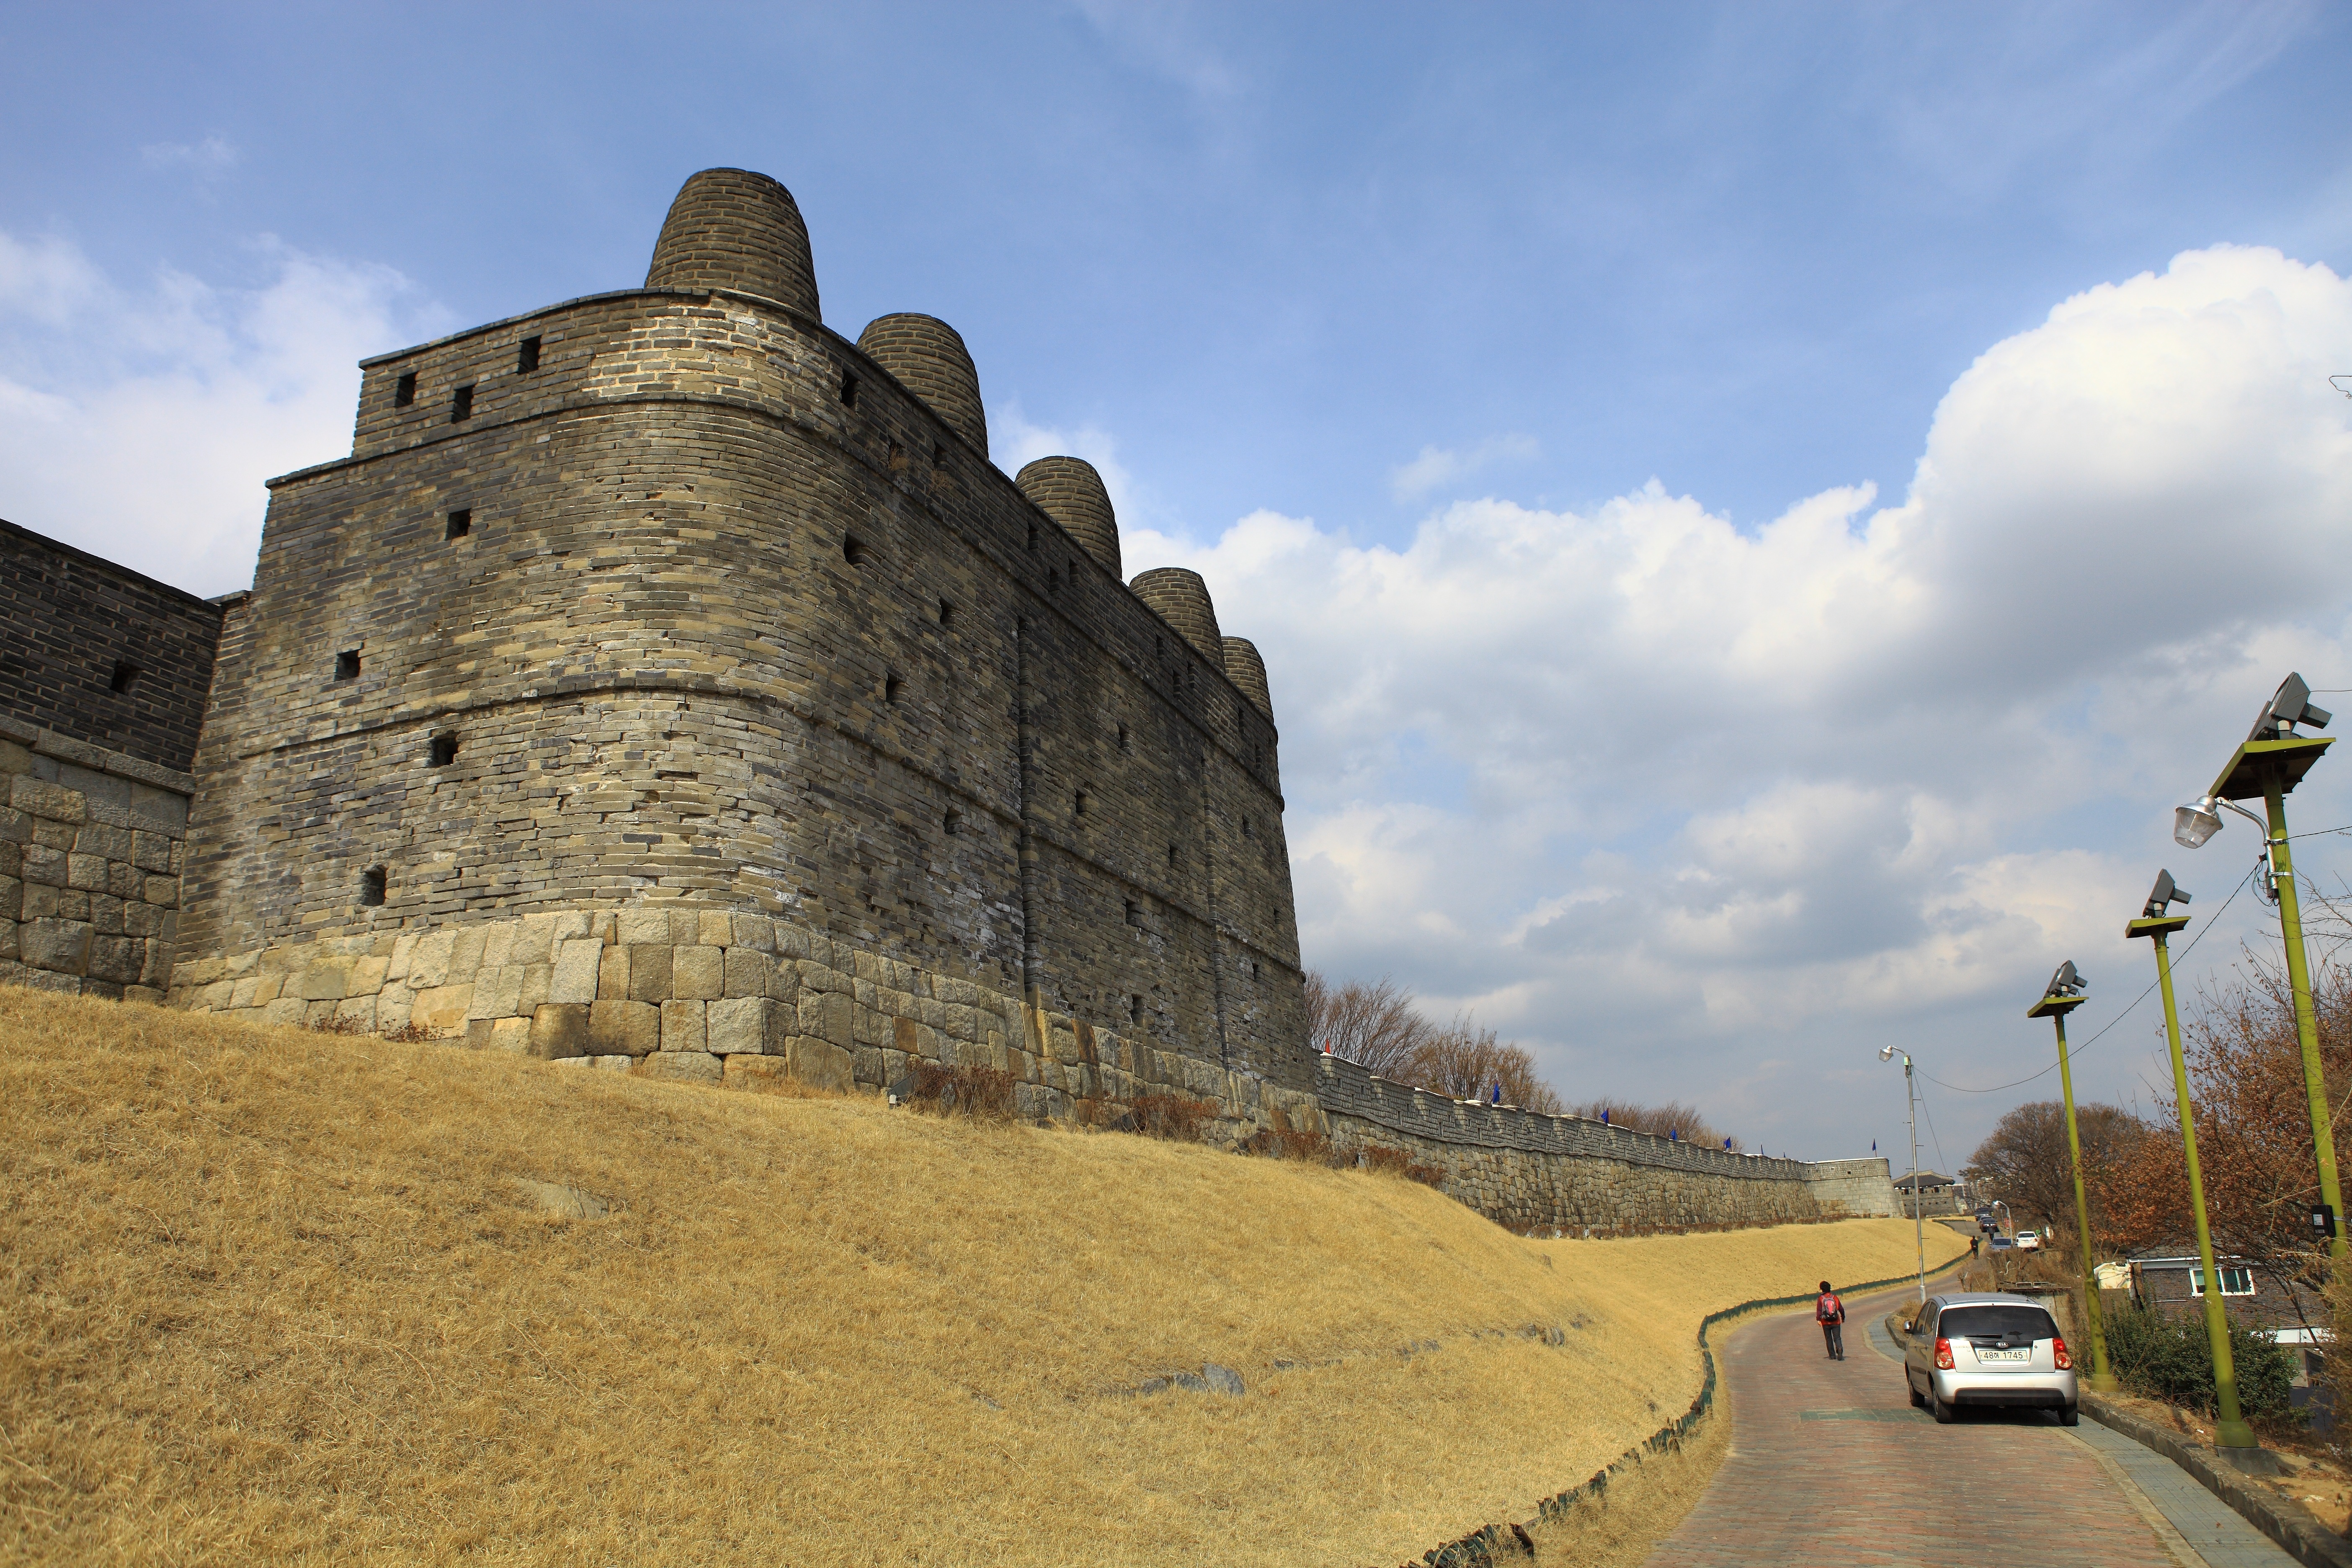
building, chateau, tower, castle, landmark, fortification, mars, ancient history, world cultural heritage, hwaseong fortress, joseon dynasty castle, poru